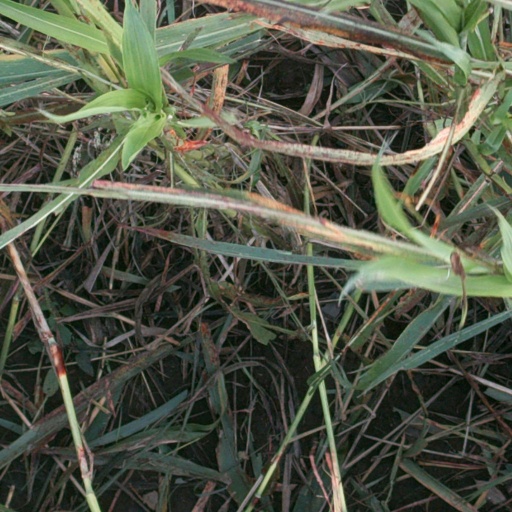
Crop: sorghum